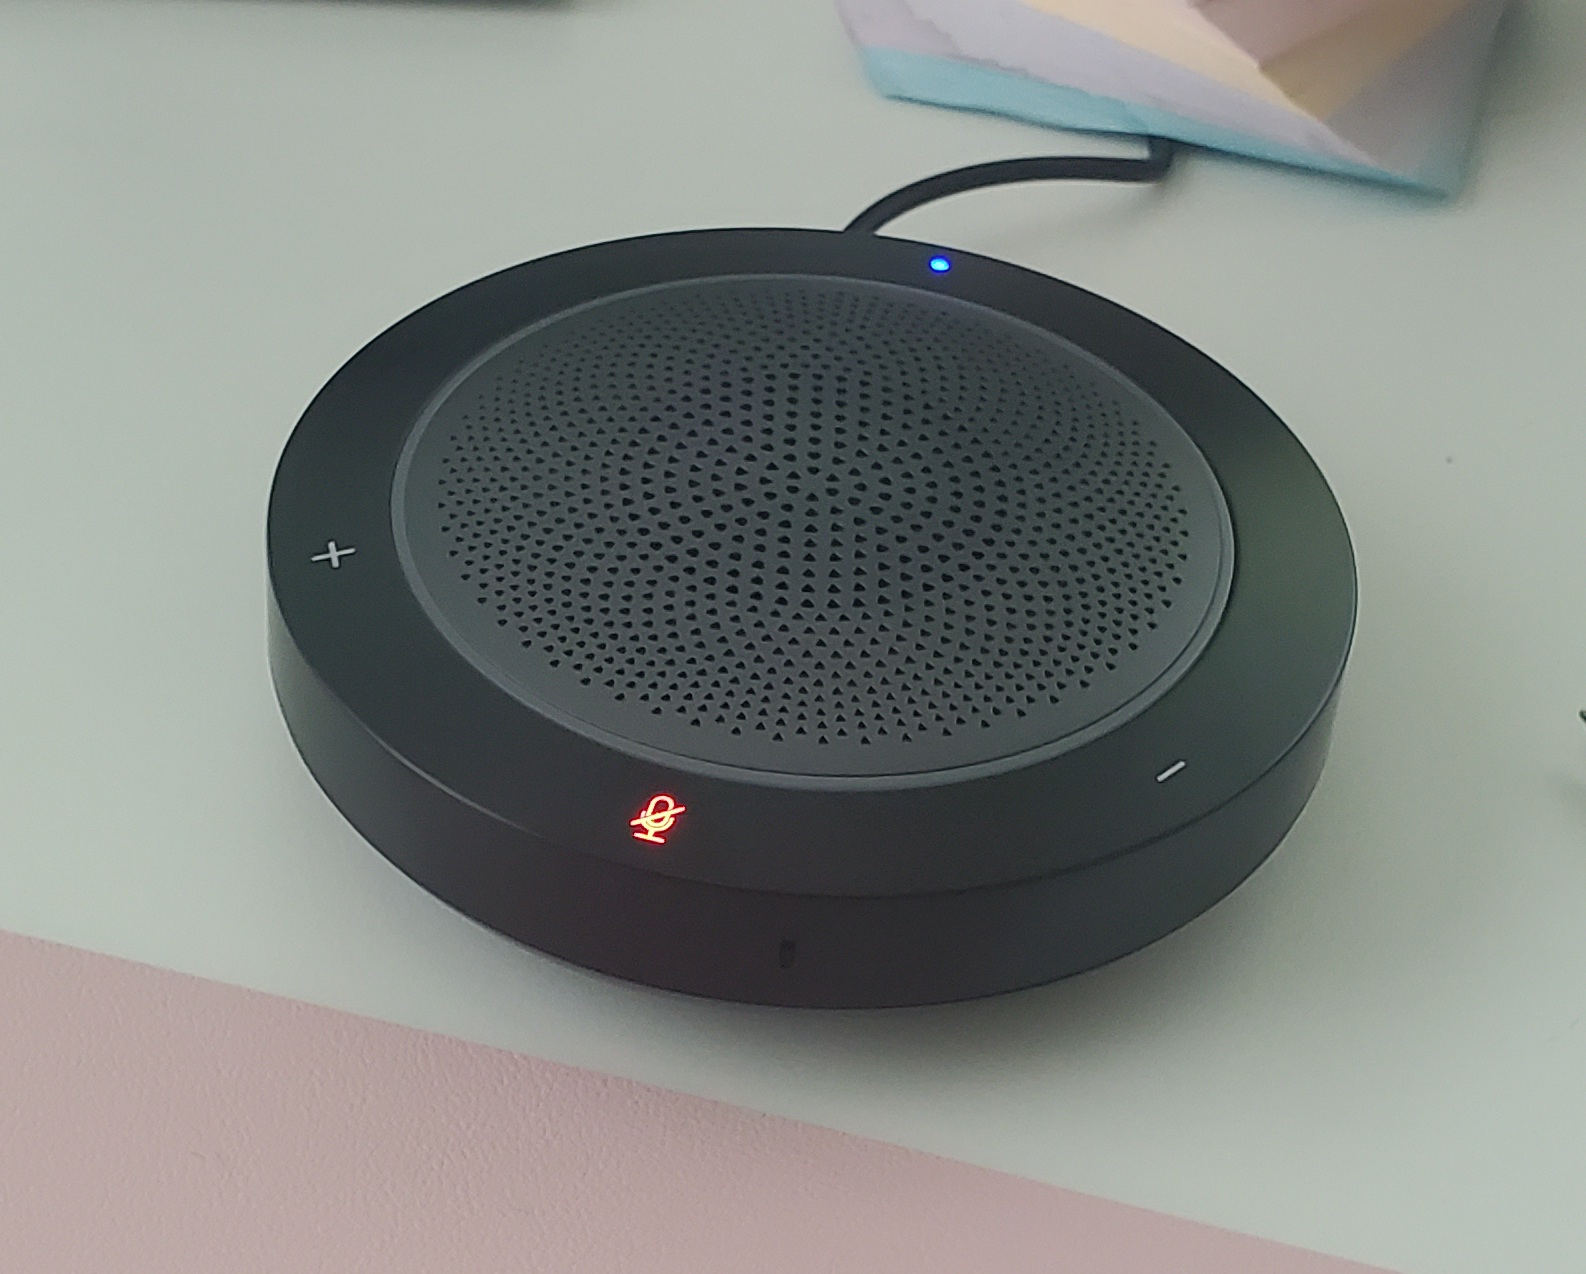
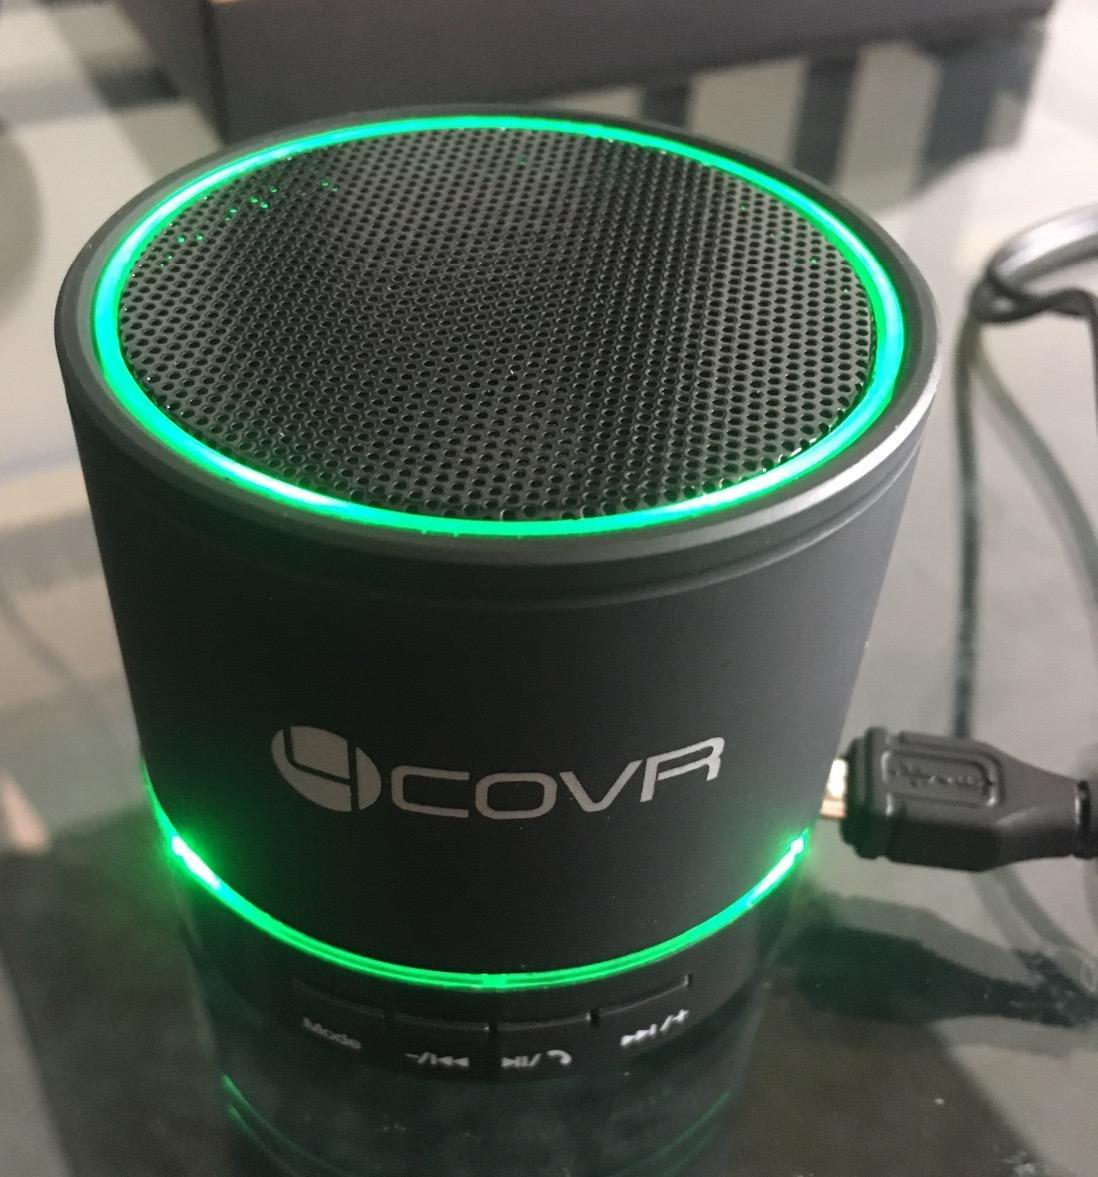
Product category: microphone
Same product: no